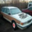
Label: automobile